Nimitz Hill (geographic feature)

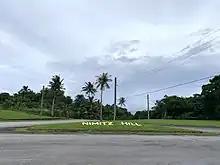
Nimitz Hill

Nimitz Hill is a hill in Asan-Maina, Guam. It lies within the Nimitz Hill Annex CDP (census-designated place). The US Navy headquarters for Guam (Joint Region Marianas and Commander Naval Forces Marianas) lie near the crest of the hill. The hill is named after American admiral Chester W. Nimitz who was Commander in Chief of the Pacific Ocean Areas during World War II with his headquarters in Guam.